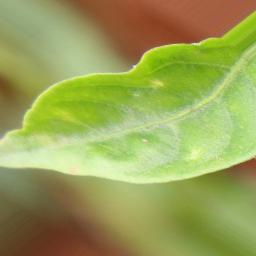
Label: healthy